Elektroprivreda HZ HB

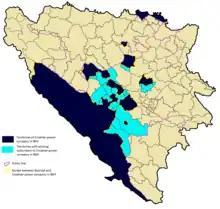
Area of operation

JP Elektroprivreda HZHB d.d. was formed on 28 August 1992 on Croats of Bosnia and Herzegovina and HVO dominated territory, and used as public utility company for territory of defunct Croatian Community of Herzeg-Bosnia. In 1999, EPHZHB had the electricity generation capacity of 762 MW, all from hydro power plants, while its distribution-level consumption was 1,075 GWh. On May 20, 2004 it became an entity government-owned publicly traded company.